American goshawk

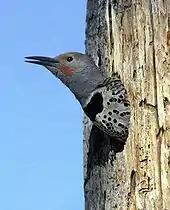
Woodpeckers such as northern flickers often fall victim to goshawks

In North America, tree squirrels are even more significant as prey, particularly the modestly-sized pine squirrels which are the single most important prey type for American goshawks overall. Particularly the American red squirrel ("Tamiasciurus hudsonicus") is significant, being the primary prey in studies from Minnesota, South Dakota, Wyoming and Montana (in each comprising more than 30% of the diet and present in more than half of known pellets) but also reported everywhere in their foods from the eastern United States to Alaska and Arizona. Much like the American marten ("Martes americana"), the American distribution of goshawks is largely concurrent with that of American red squirrels, indicating the particular significance of it as a dietary staple. In the Pacific Northwest, the Douglas squirrel ("Tamiasciurus douglasii") replaces the red squirrel in both distribution and as the highest contributor to goshawk diets from northern California to British Columbia. The largest occurrence of Douglas squirrel known was from Lake Tahoe, where they constituted 23% of prey by number and 32.9% by weight.